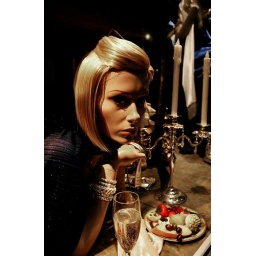
And then there's the really sedate type - under the table with her dessert and glass of champagne.